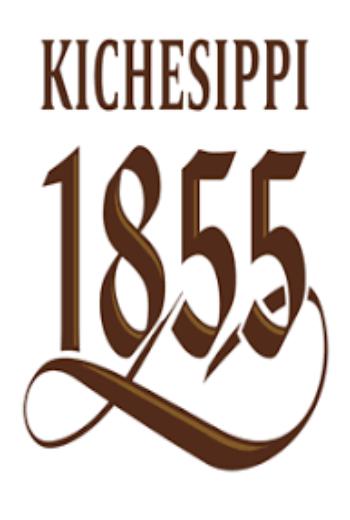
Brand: kichesippi-1
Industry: Food